Thomas Ivory (Irish architect)

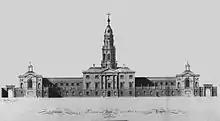
Engraving after Thomas Ivory, competition entry (1772) for the Blue Coat School, Dublin

Ivory practised in Dublin, and was appointed master of architectural drawing in the schools of the Royal Dublin Society on Grafton Street in 1759. He held the post till his death, and among his pupils were Henry Aaron Baker, James Hoban and Martin Archer Shee. Thomas Roberts was articled to him.